Curve fitting

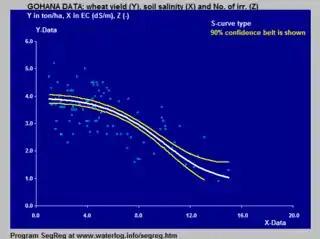
Relation between wheat yield and soil salinity

Other types of curves, such as trigonometric functions (such as sine and cosine), may also be used, in certain cases.